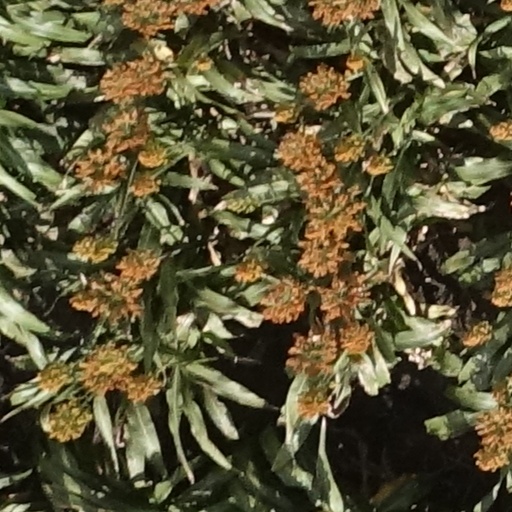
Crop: sorghum